Mexico City

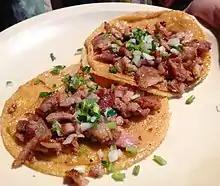
Street tacos in Mexico City

After the Mexican Revolution, an avant-garde artistic movement originated in Mexico City: muralism. Many of the works of muralists José Clemente Orozco, David Alfaro Siqueiros and Diego Rivera are displayed in numerous buildings in the city, most notably at the National Palace and the Palacio de Bellas Artes. Frida Kahlo, wife of Rivera, with a strong nationalist expression, was also one of the most renowned of Mexican painters. Her house has become a museum that displays many of her works.